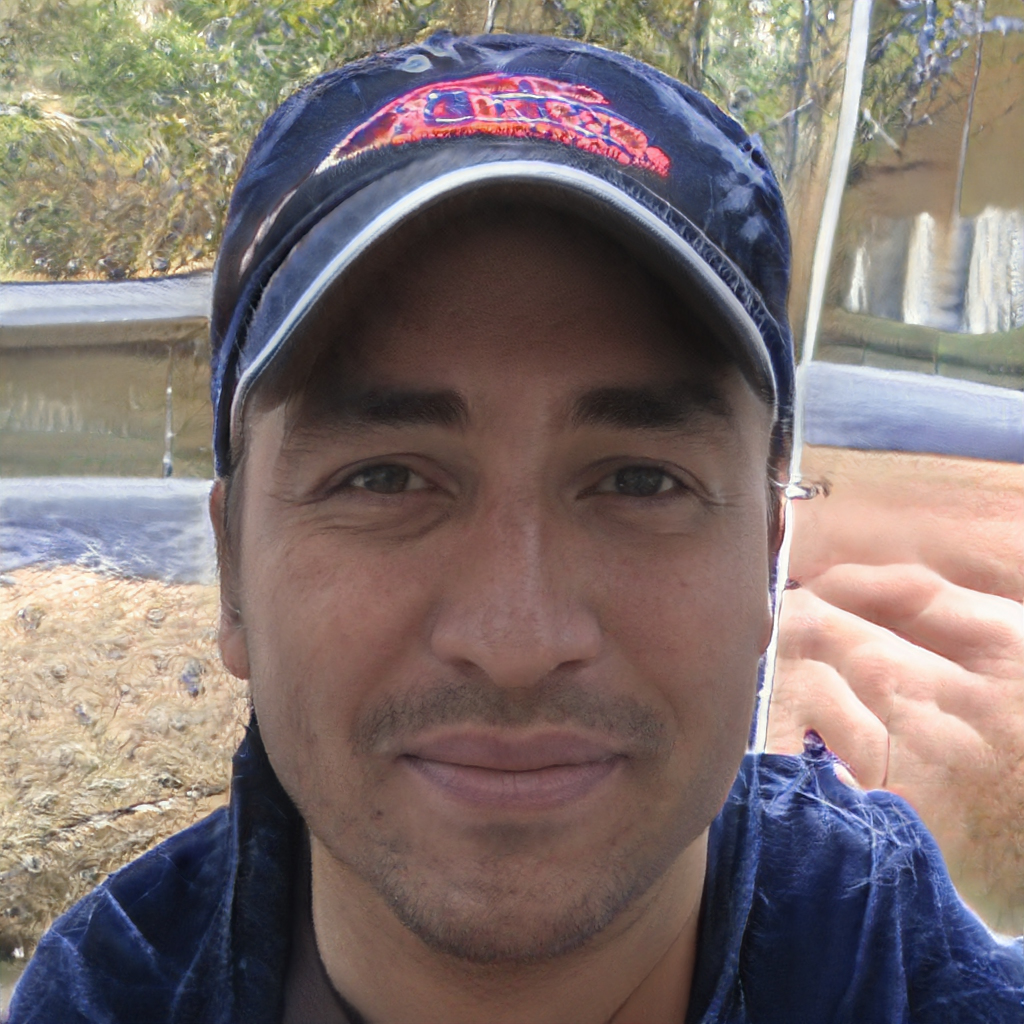
Gender: Male